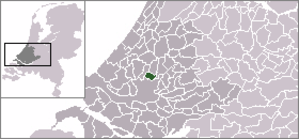
Bergschenhoek est un village situé dans la commune néerlandaise de Lansingerland, dans la province de la Hollande-Méridionale. Le 1ᵉʳ janvier 2006, le village comptait 16 634 habitants.